Beard

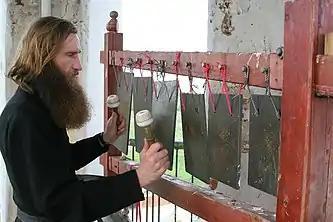
Russian Orthodox monk with a full beard playing the semantron

In China, the revolution of 1911 and subsequent May Fourth Movement of 1919 led the Chinese to idealize the West as more modern and progressive than themselves. This included the realm of fashion, and Chinese men began shaving their faces and cutting their hair short.